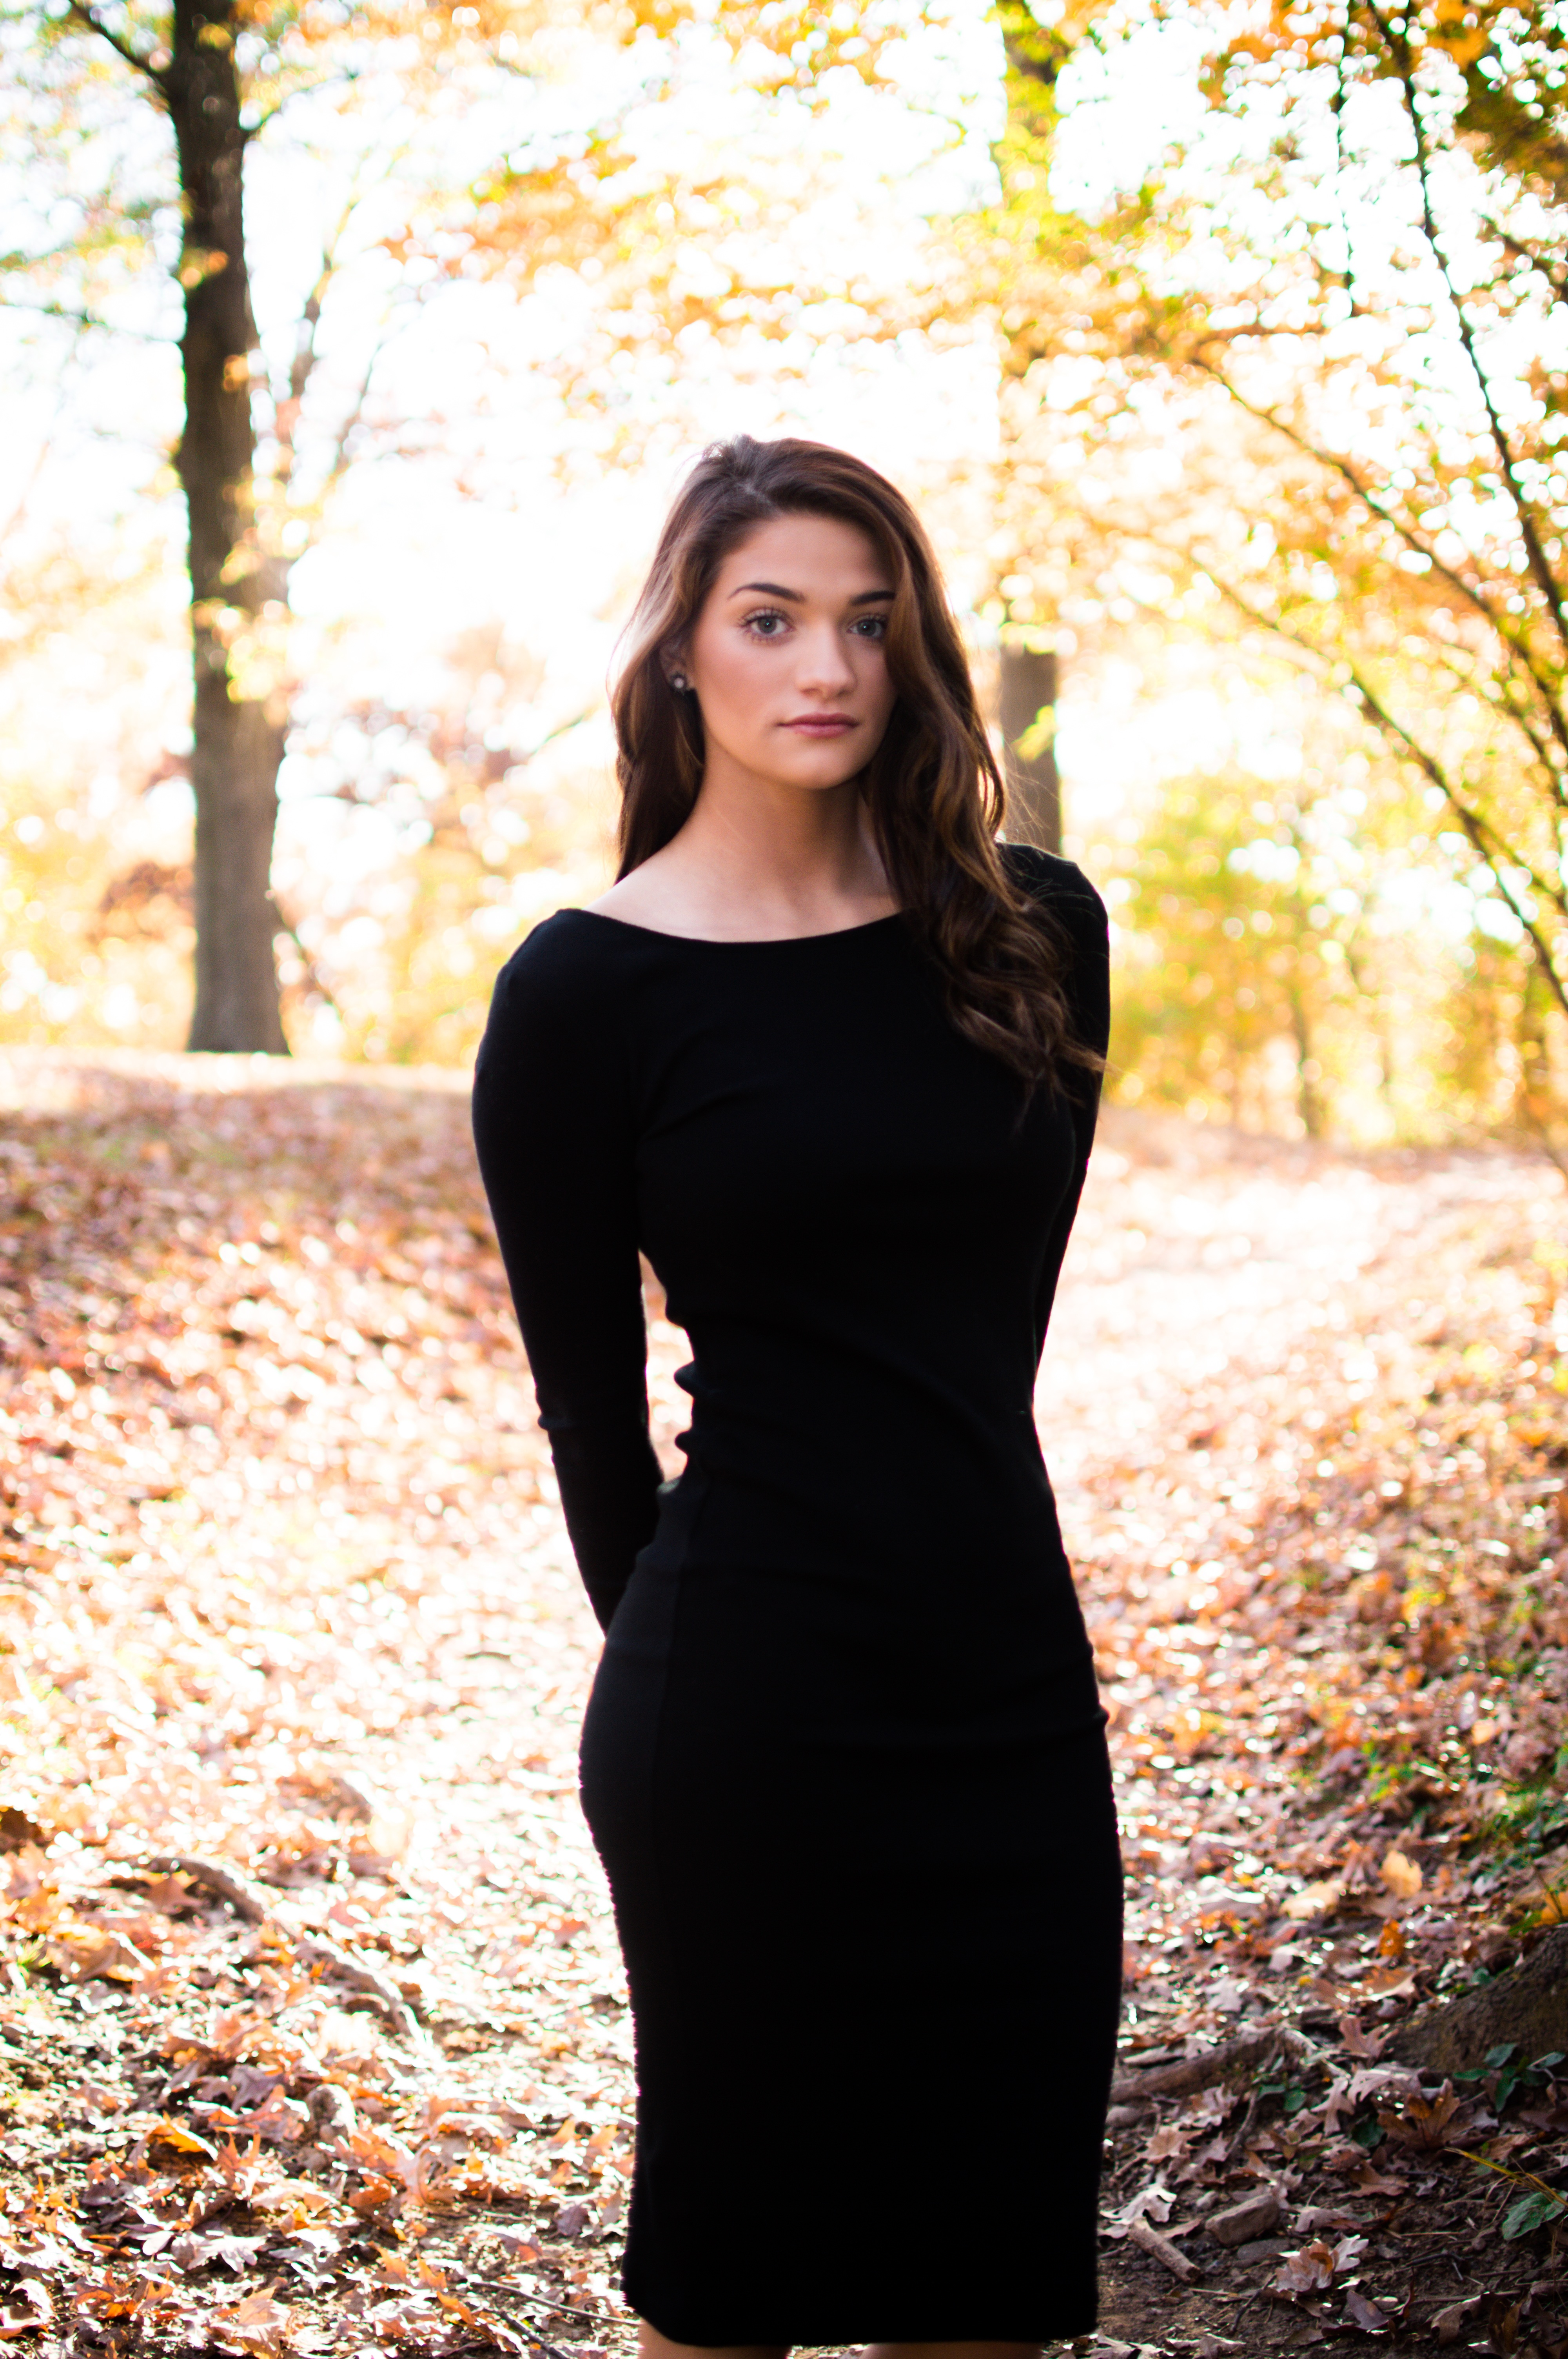
woman, photography, model, spring, autumn, fashion, clothing, season, dress, beauty, gown, sleeve, photo shoot, brown hair, formal wear, portrait photography, little black dress